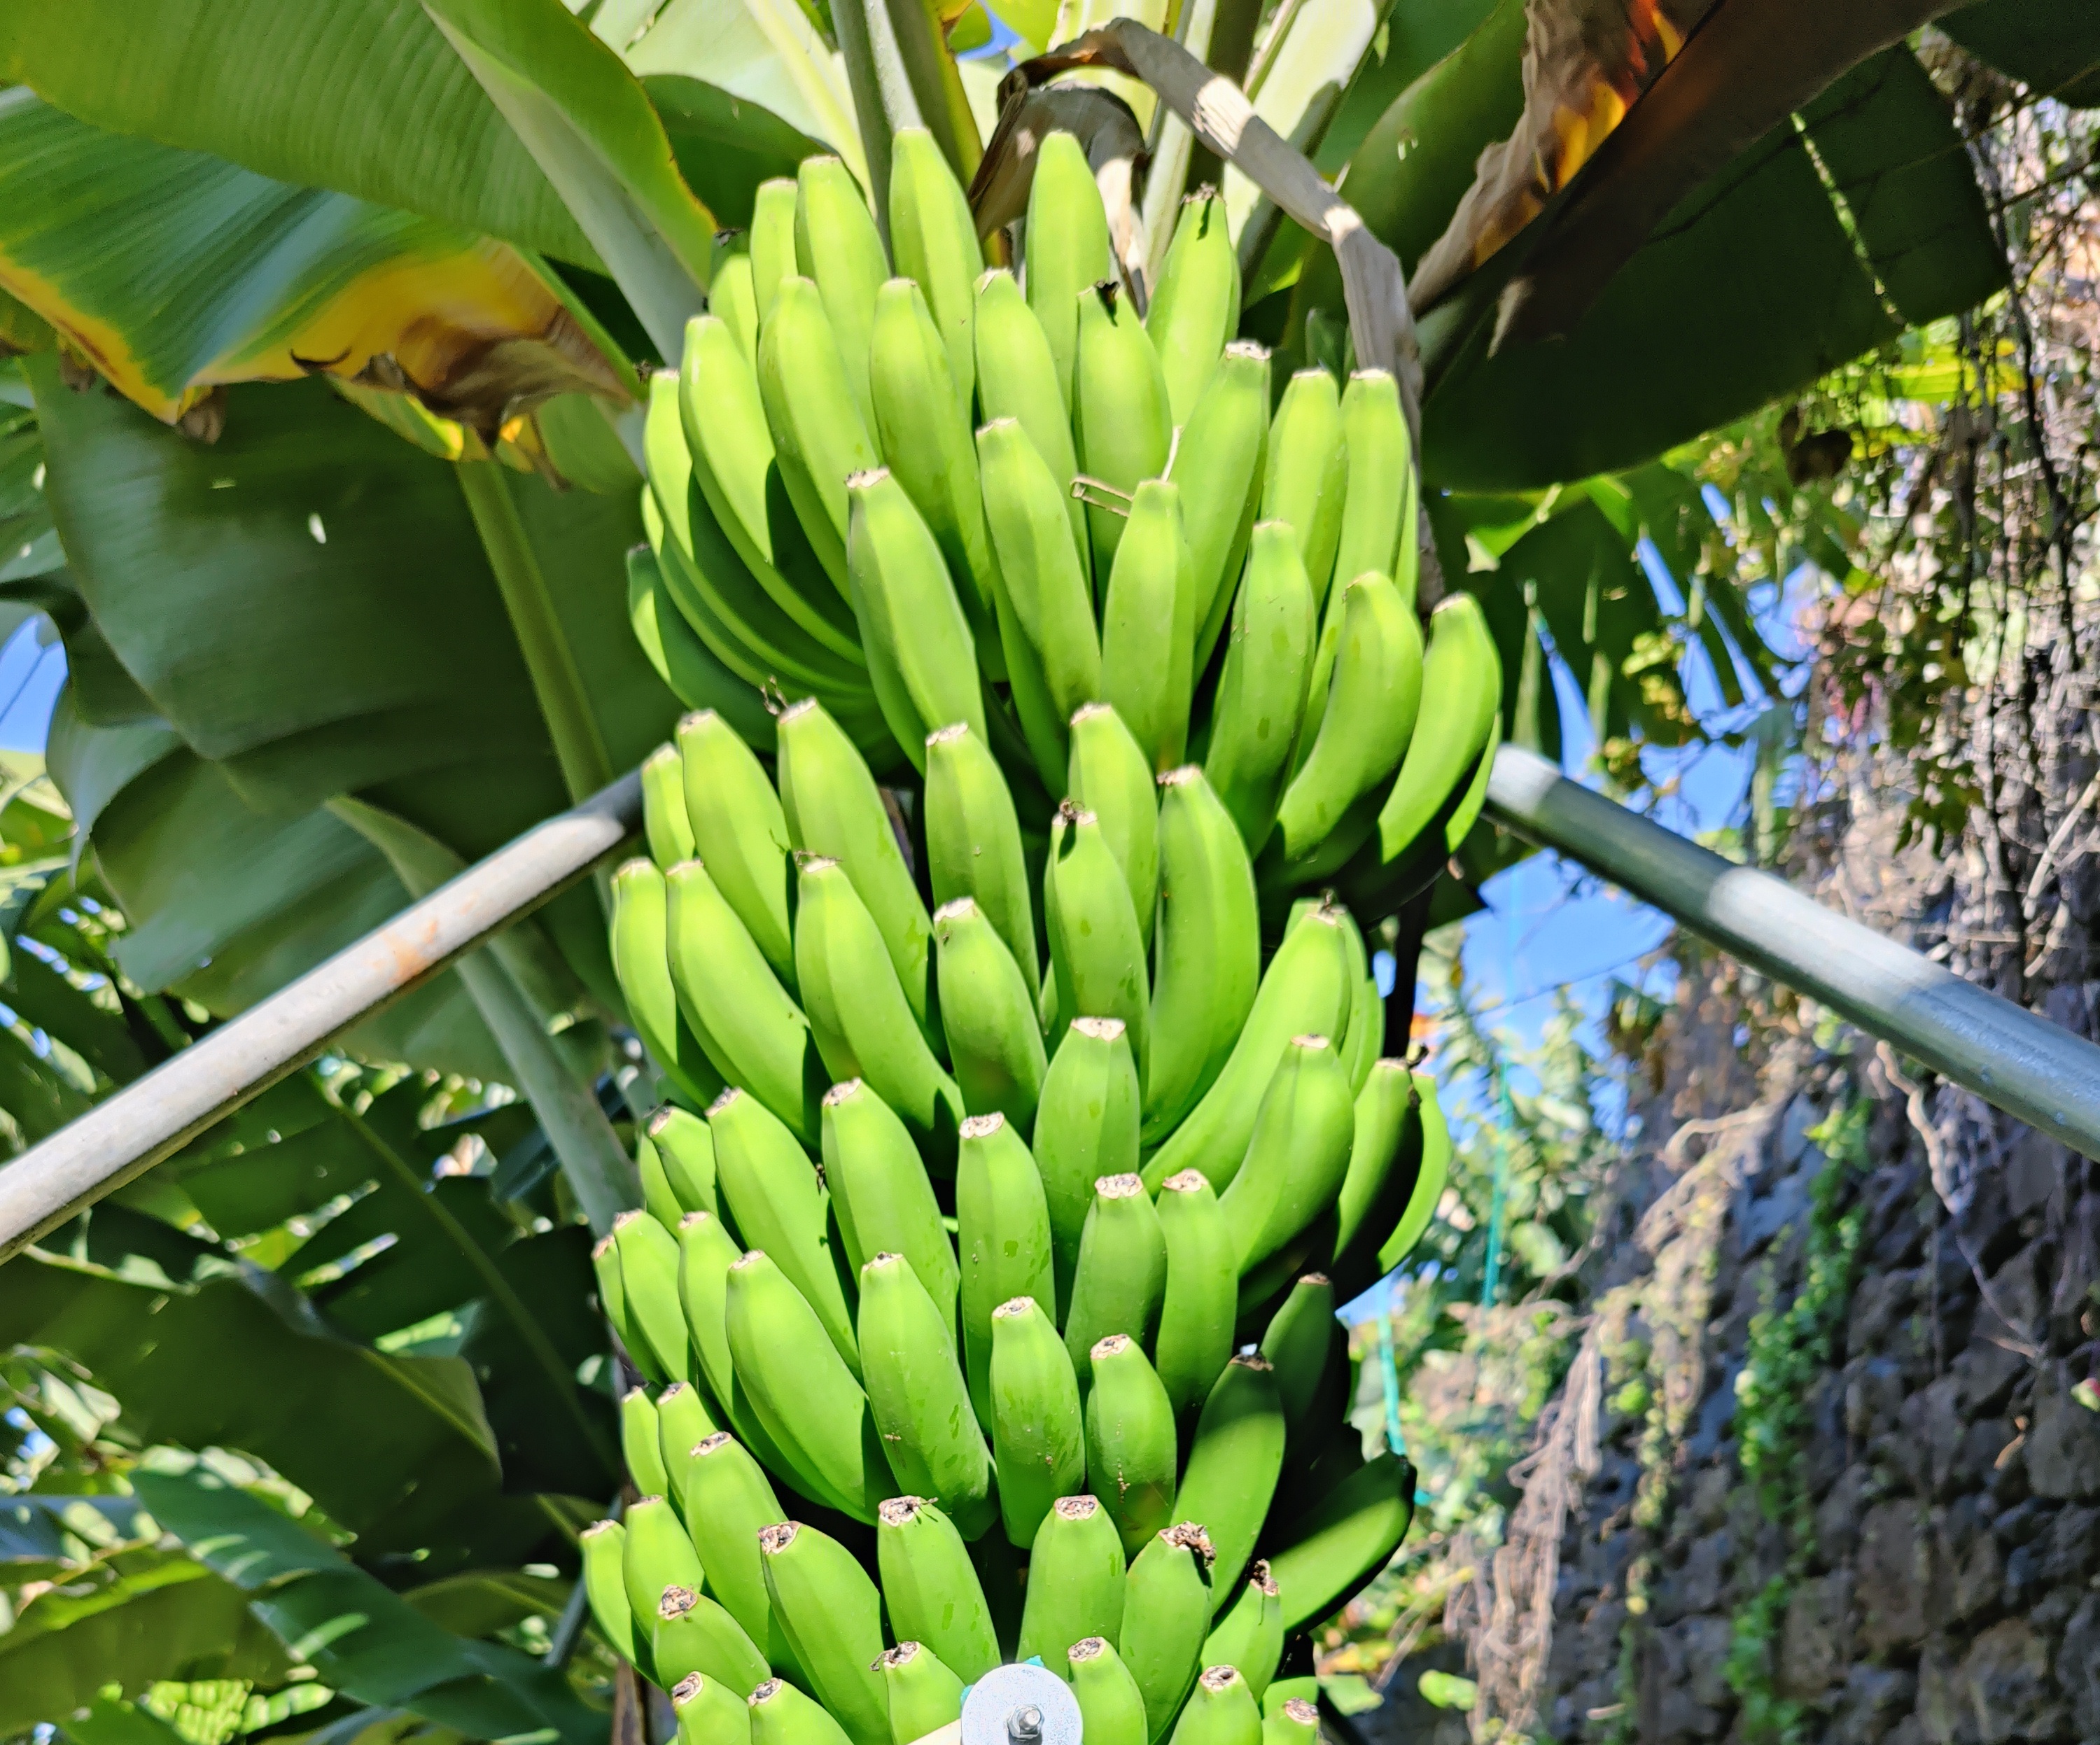
Label: Keep